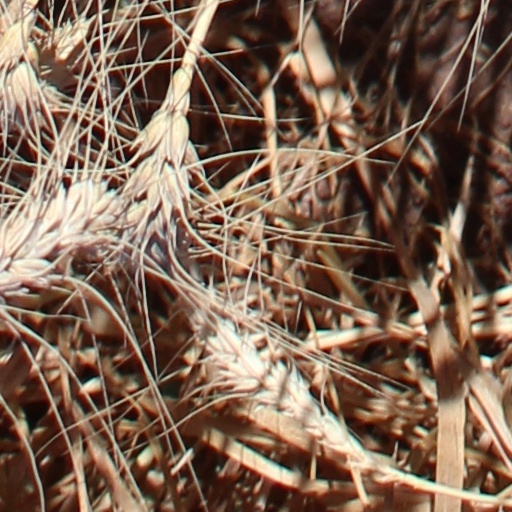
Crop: wheat